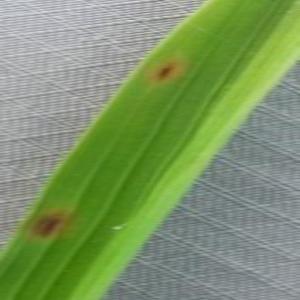
Disease: Brownspot